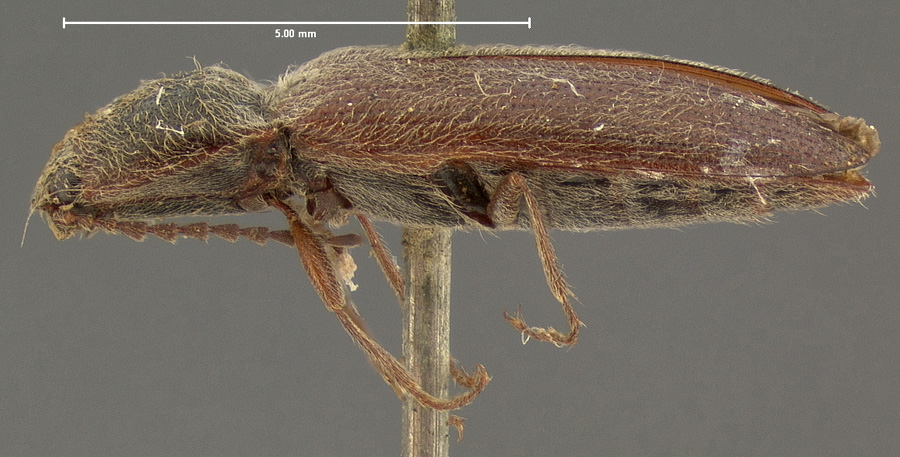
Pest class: clickbeetles_wireworms